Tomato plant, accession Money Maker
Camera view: vertical (180 deg); turntable rotation: 210 degrees
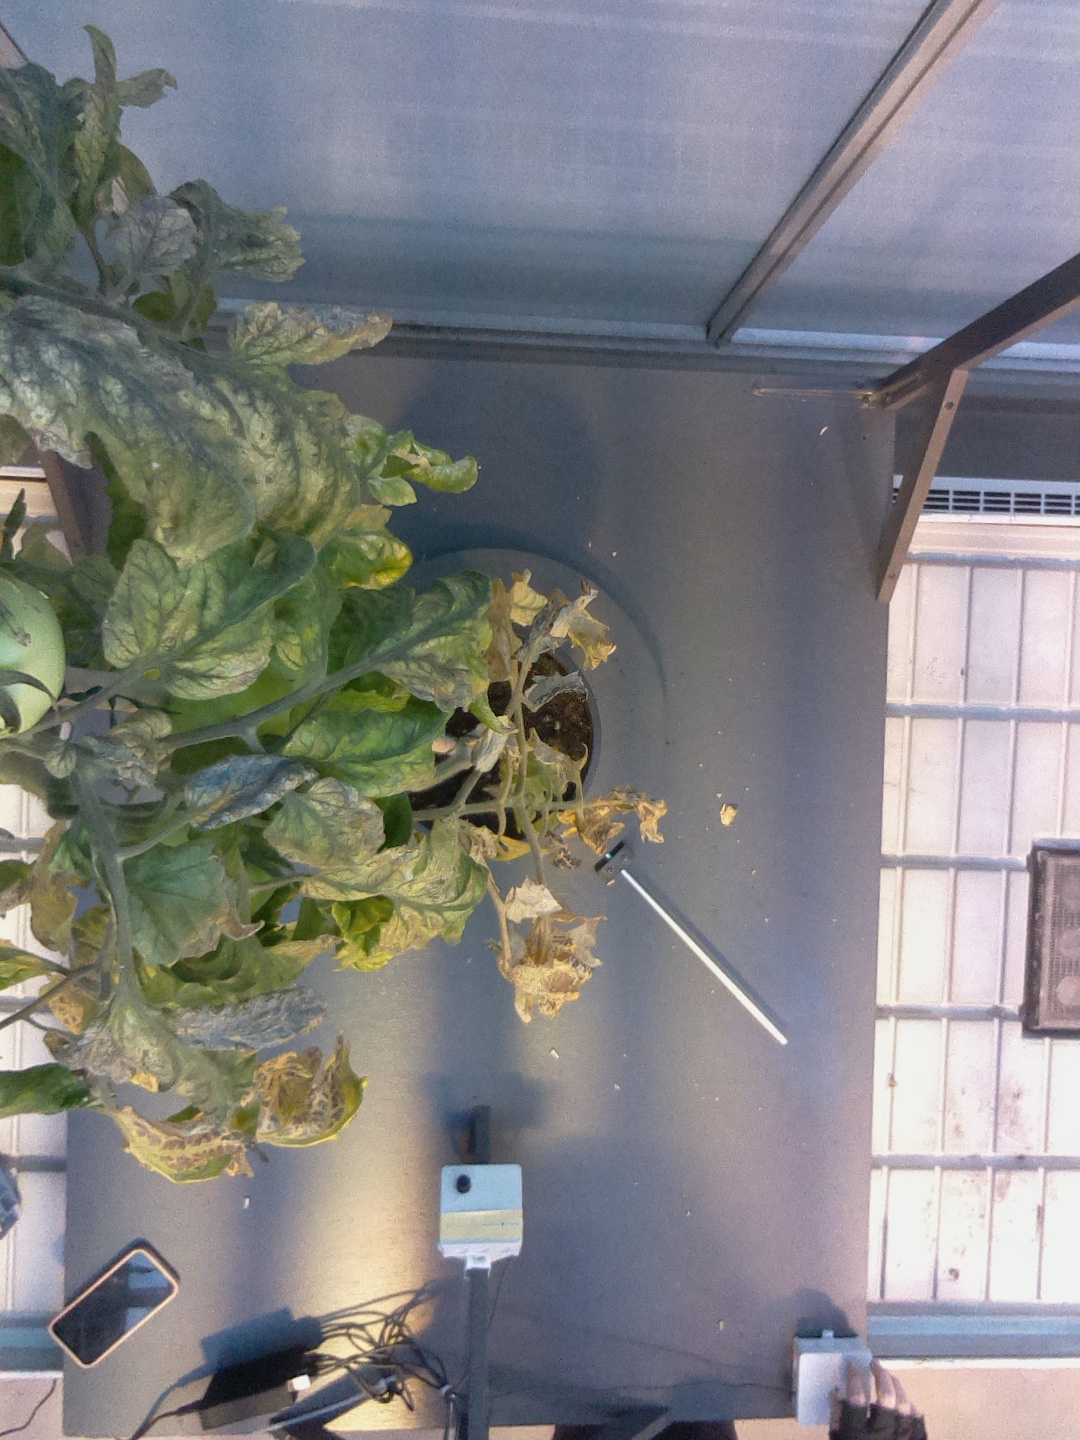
BBCH growth stage 80: fruits start showing typical ripe color (orange -> red)